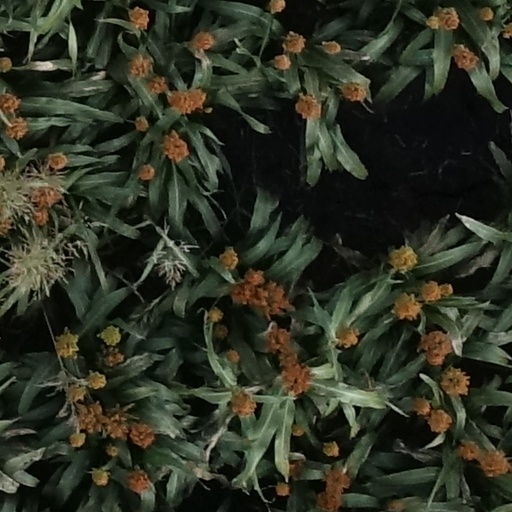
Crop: sorghum